Sega

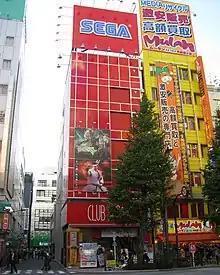
A Club Sega building in 2011

After the formation of Sega Group in 2015 and the founding of Sega Holdings, the former Sega Corporation was renamed Sega Games Co., Ltd. Under this structure, Sega Games was responsible for the home video game market and consumer development, while Sega Interactive Co., Ltd., comprised Sega's arcade game business. The two were consolidated in 2020, renamed as Sega Corporation, and Sega Group Corporation was formally absorbed into Sega Corporation in 2021. The company includes Sega Networks, which handles game development for smartphones. Sega Corporation develops and publishes games for major video game consoles and has not expressed interest in developing consoles again. According to former Sega Europe CEO Mike Brogan, "There is no future in selling hardware. In any market, through competition, the hardware eventually becomes a commodity... If a company has to sell hardware then it should only be to leverage software, even if that means taking a hit on the hardware."